Tsonga people

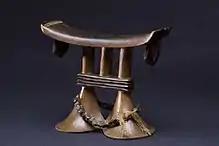
Tsonga wooden headrest

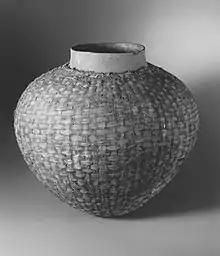
Tsonga globular pot, collected c. 1900

The Vatsonga people are native to Southern Africa (Parts of South Africa and Mozambique). One of the earliest reputable written accounts of the Tsonga people is by Henri Philipe (HP) Junod titled ""Matimu ya Vatsonga 1498–1650"" which was formally published in 1977, and it speaks of the earliest Tsonga kingdoms. Before this, the older Henri-Alexandre Junod released his work ""The life of a South African Tribe"" which was first published under two volumes in 1912–1913 and re-published in 1927. Early tribes identified are names such as the Mpfumo who belong to the Rhonga clan within the wider Tsonga (Thonga) ethnicity, and further identified during the 1500–1650 are the Valenga, Vacopi, Vatonga (Nyembana), Vatshwa, and Vandzawu.